Describe the emotion expressed in this image:  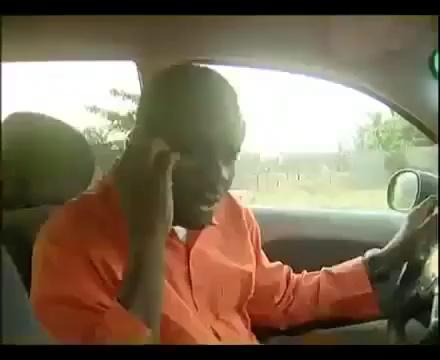
This person displays Pain, valence and arousal with low intensity.